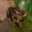
Label: frog